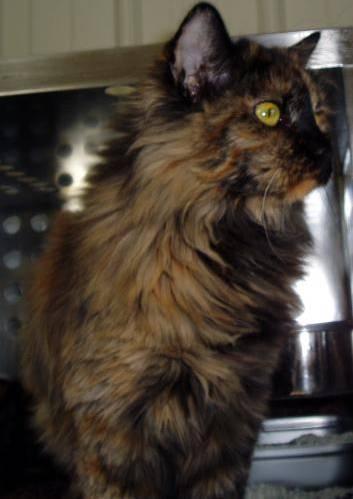
cat